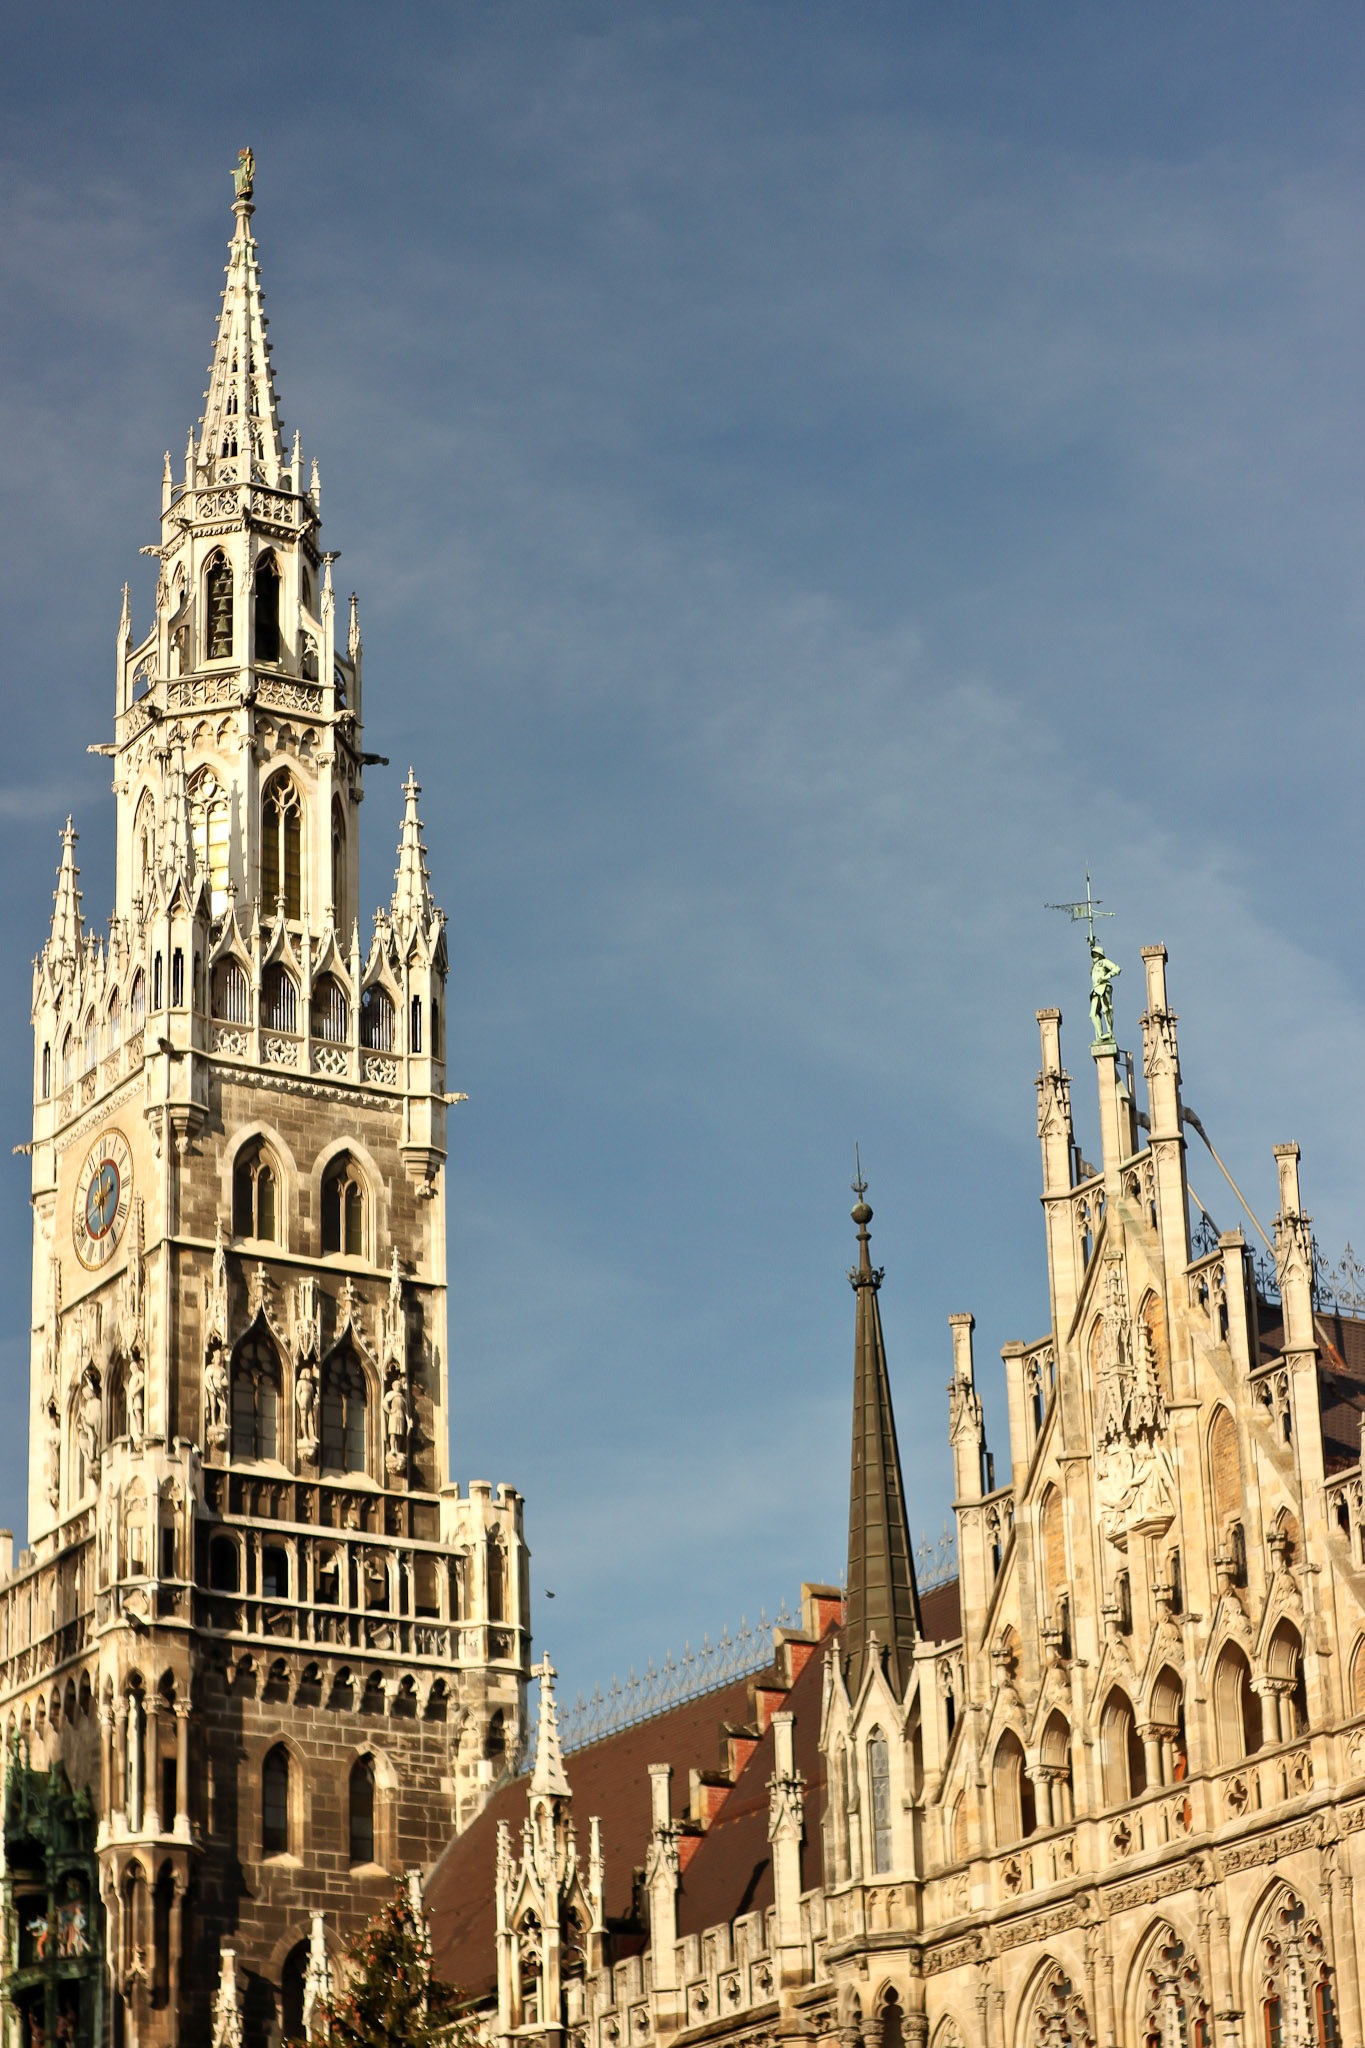
architecture, building, palace, stone, cityscape, tower, plaza, landmark, facade, church, cathedral, tourism, place of worship, spire, town square, basilica, dom, steinmetz, gothic architecture, tours